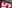
Number: 5